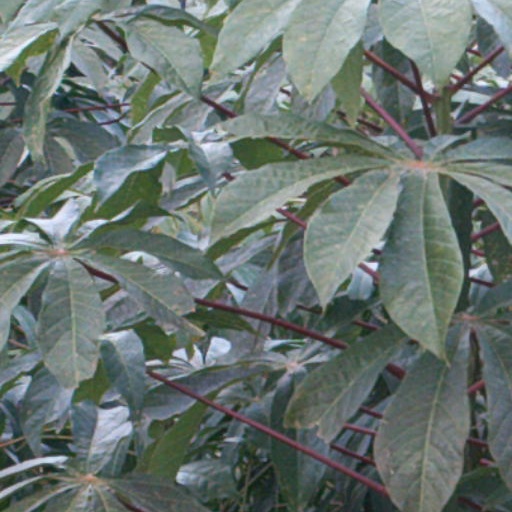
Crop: cassava